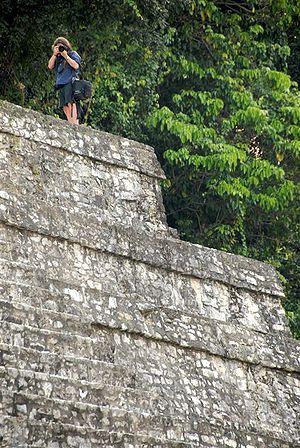
Victor Diaz Lamich, photographe canadien Italiano: Victor Diaz Lamich, fotografo canadese
Victor Diaz Lamich est un photographe professionnel québécois d'origine chilienne.